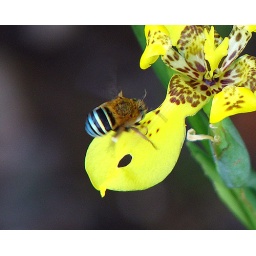
i was going to take the picture of the flower only when a bee was flying by